Isaac Hull

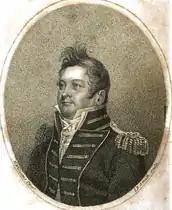
Portrait of Hull, published in Polyanthos, 1814

Hull then served on the Board of Navy Commissioners for the years 1815–1817 in Washington D.C. The law creating the Board gave it authority over procurement of naval stores, supplies and material as these related to the construction of naval vessels, outfitting of ships, armament and equipment plus oversight authority over naval shipyards, stations and drydocks. The BNC also regulated civilian employment and pay. Serving with Hull on the Board were Commodores David Porter and John Rodgers. The BNC found all current yards to have shortcomings. One of the most important recommendations the BNC made was that only Portsmouth and Boston Navy Yard were suitable for the building of large ships in all seasons. Though the BNC recommended Washington Navy Yard be retained, its report noted, "The Yard at Washington, when viewed as building yard only, would be less objectionable [than Baltimore] were the navigation deeper and the obstructions fewer. But it is the decided opinion of the Board, that the obstructions and its distance from the sea render it unsuitable for every other purpose." The Board recommended Baltimore, Norfolk and Charleston navy yards be closed. These recommendations were controversial and became the subject of considerable partisanship, with only Baltimore and Charleston eventually phased out of existence. The BNC final report was in fact, highly critical of the Washington Navy Yard and its business practices. Writing on 11 May 1815 to Commodore Thomas Tingey, the BNC stated, "The Board are about contracting for the repairs of the Black Smith shop in the Navy Yard under your command for the purpose of employing workmen to put in order for service & a state of preservation ... It is the intention of the Board of the Navy Commissioners, to reestablish the Navy Yard at this place, as a building Yard only, & while stating to you this intention, it may not be improper for them to make you acquainted with their views generally with respect to the establishment. They have witnessed in many of our Navy Yards & this particularly pressure in the employment of characters unsuited for the public service – maimed & unmanageable slaves for the accommodation of distressed widows & orphans & indigent families – apprentices for the accommodation of their masters – & old men & children for the benefit of their families & parents. These practices must cease – none must be employed but for the advantage of the public, & this Yard instead of rendering the navy odious to the nation from the scenes of want & extravagance which it has too long exhibited must serve as a model on which to prefect a general system of economy. In making to you,- Sir, these remarks the Navy Commissioners are aware that you have with themselves long witnessed the evils of which they complain, & which every countenance will be given to assist you in remedying them, they calculate with confidence on a disposition on your part to forward the public interests." Later in his career when Commodore Hull assumed command of the Washington Navy Yard (1829–1835), he attempted to right these alleged wrongs and implement necessary change.